Sand Church (Innlandet)

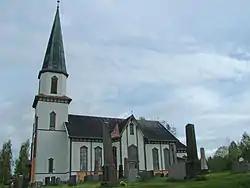
View of the church

Sand Church is a parish church of the Church of Norway in Nord-Odal Municipality in Innlandet county, Norway. It is located in the village of Sand. It is one of the two churches for the Sand parish which is part of the Solør, Vinger og Odal prosti (deanery) in the Diocese of Hamar. The white, wooden church was built in a long church design in 1891 using plans drawn up by the architect Günther Schüssler. The church seats about 525 people.